New Hampshire (magazine)

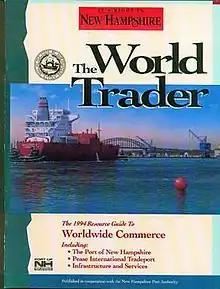

In May 1995, Network Publications began electronically publishing New Hampshire Editions on the internet. New Hampshire Editions Online (https://web.archive.org/web/19981207010323/http://www.nheditions.com/) came into being, alongside the NH.com network, another property of Network Publications. With the help of the internet boom, New Hampshire Editions grew to be the largest magazine in the state.